Plaza Degetau

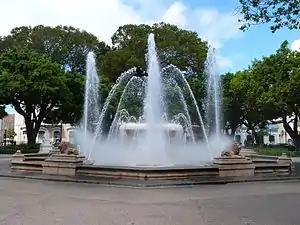
The Lions Fountain on Plaza Degetau

Plaza Degetau was originally called Antigua Plaza Real (Old Royal Plaza), and later, "Plaza Mayor" (Main Plaza). In the early 20th century its name was officially changed to Plaza Federico Degetau, in honor of Federico Degetau, the first Resident Commissioner of Puerto Rico to the United States House of Representatives.